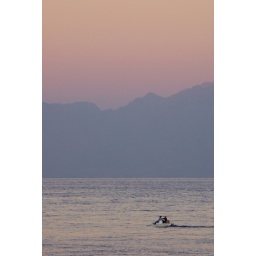
Late evening fisherman on a pedal boat in the Red Sea. That's the mountains of Saudi Arabia in the background